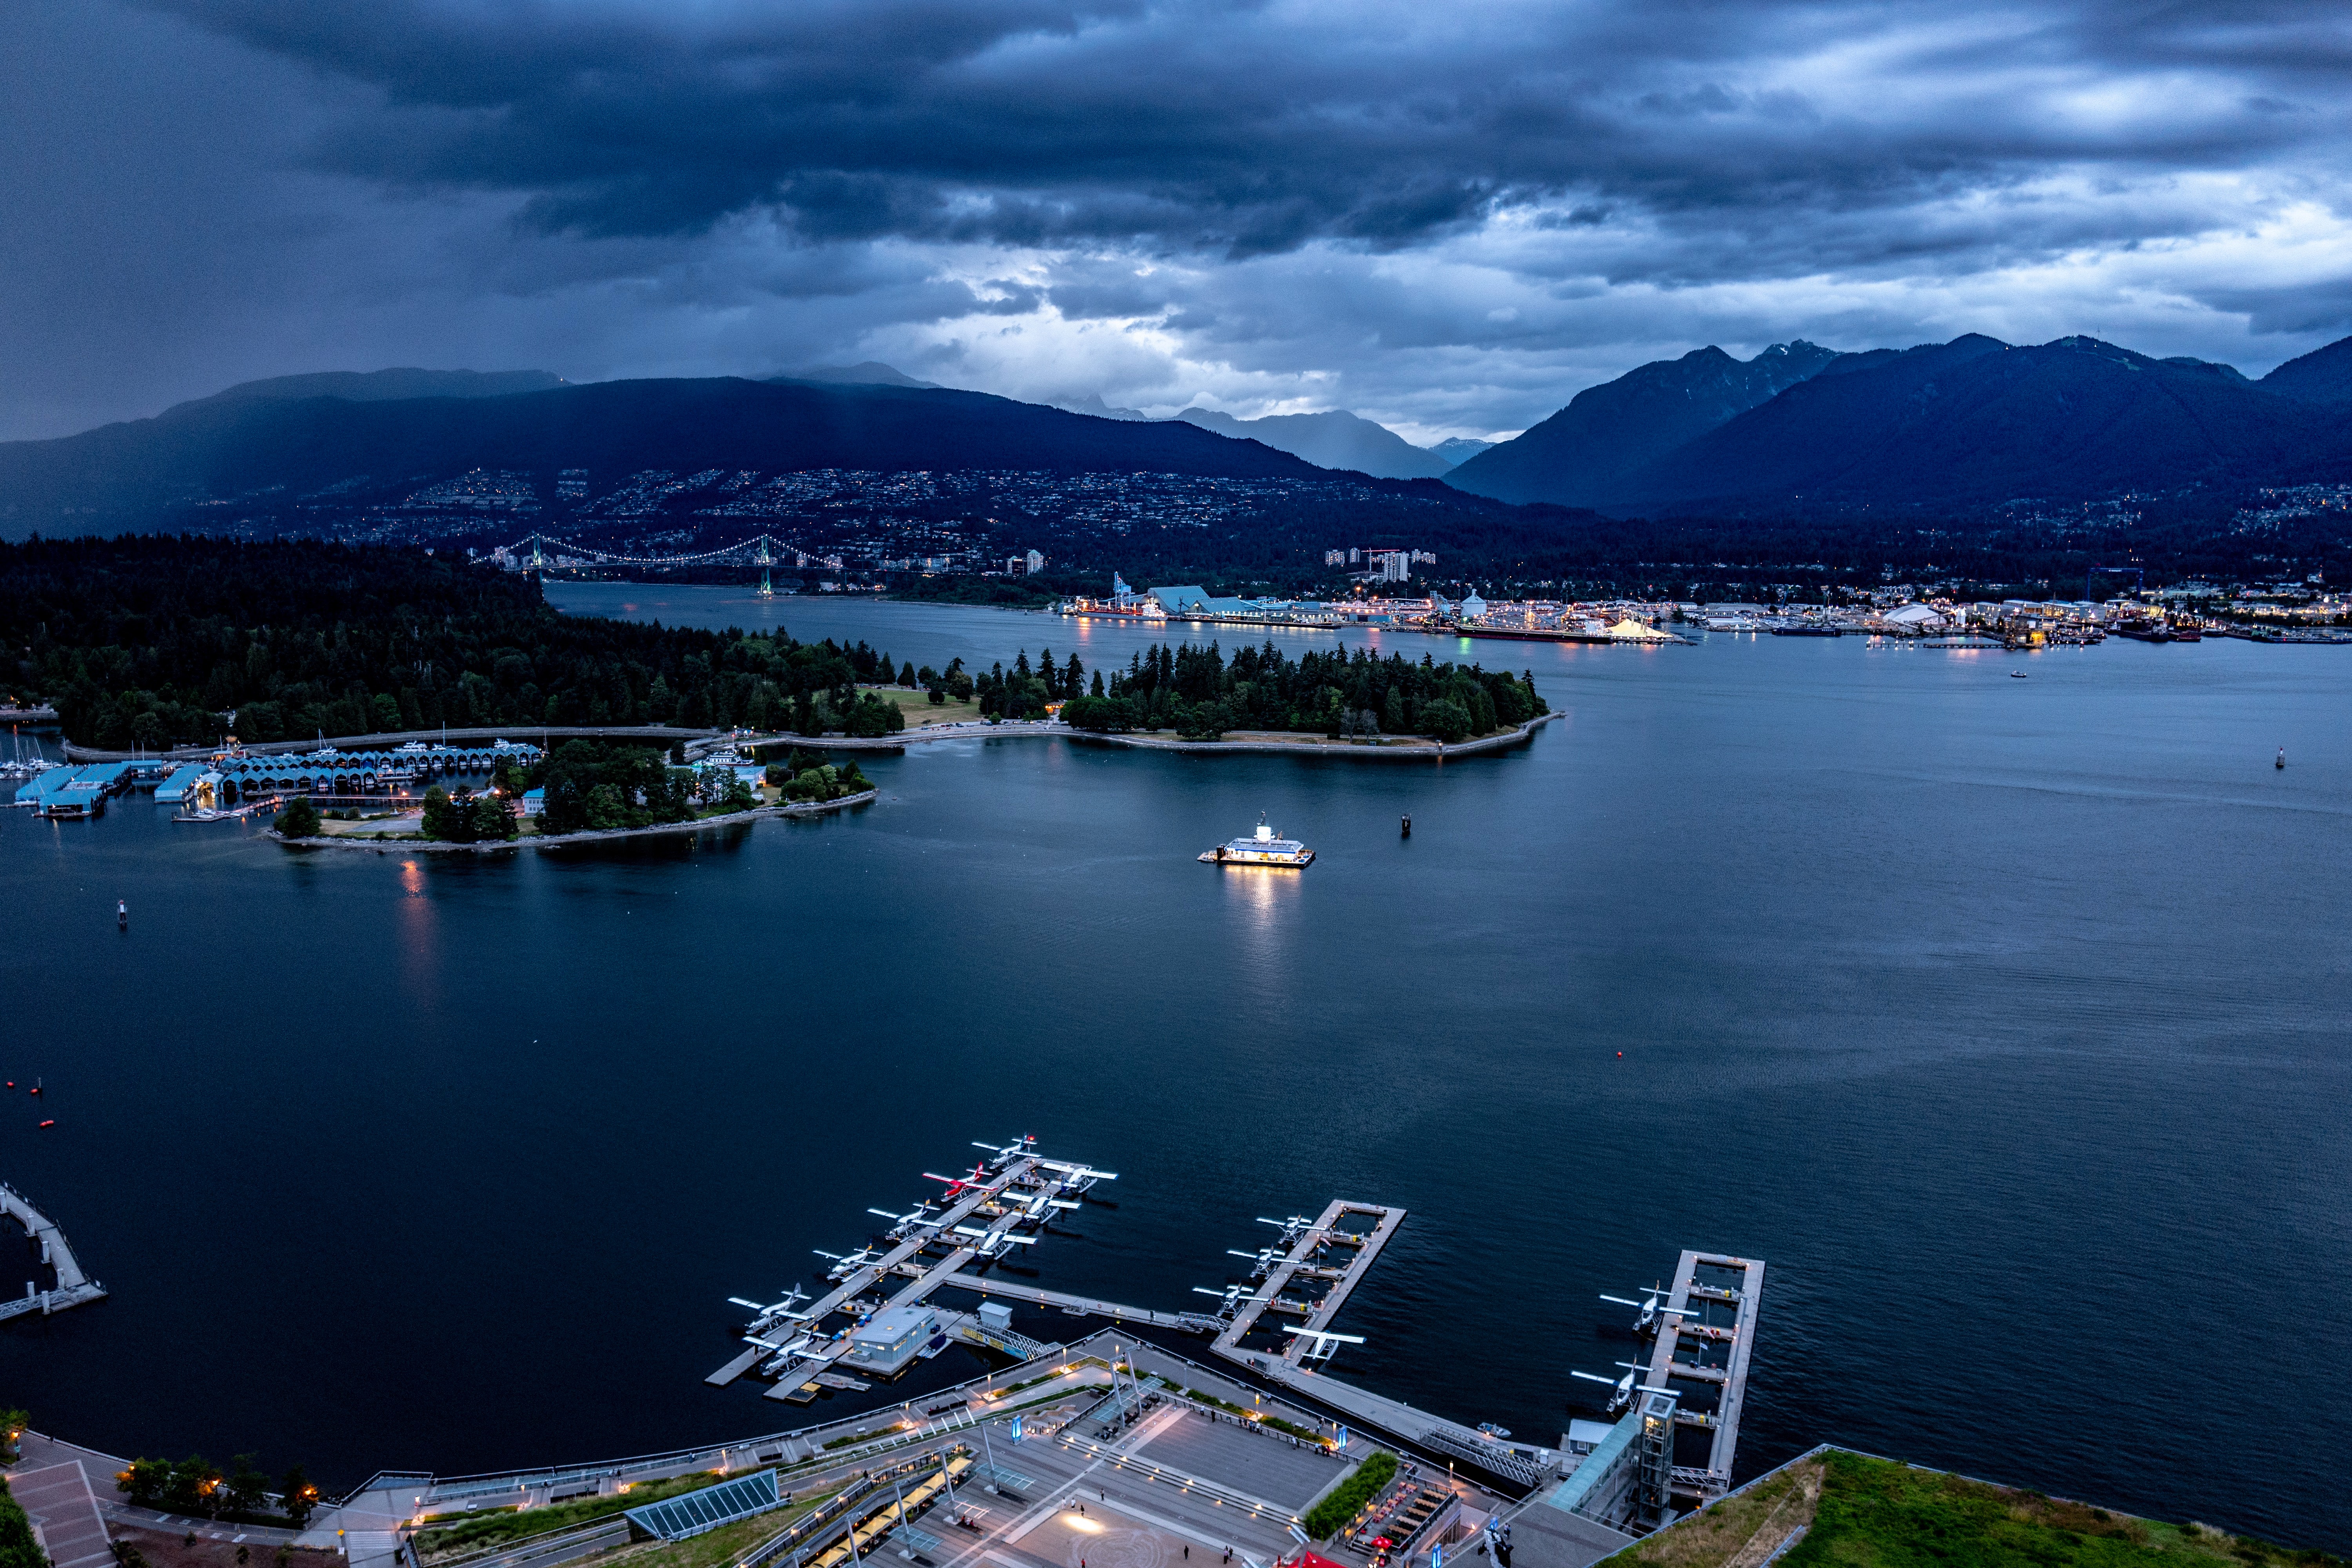
water, sky, aerial photography, water resources, harbor, waterway, cloud, sound, sea, boat, ocean, night, city, marina, infrastructure, mountain, tourism, photography, landscape, bay, inlet, vehicle, watercraft, ship, port, lake, river, channel, coast, bird's eye view, evening, fjord, cityscape, coastal and oceanic landforms, mountain range, tourist attraction, headland